Eilley Bowers

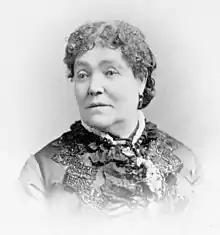
Eilley Bowers c.1863

The Bowers Mansion was one of the most expensive buildings built in the western United States at the time. Designed by J. Neely Johnson, the former Governor of California, The two-story dressed granite stone mansion consisted of 16 rooms constructed with Jeffery Pine and Douglas fir. The main floor included a library, guest room, reception room, formal parlor and adjoining smoking room, dining room, and kitchen. Four hand-crafted carrara marble fireplaces warmed the downstairs room. A plaster of Paris frieze border decorated the ceilings, moldings and medallions above the chandeliers. The main entrance hall opened to a turned mahogany handrail and balcony, which led to the upstairs where Eilley, Sandy, and Persia each had a suite of rooms including a bedroom and sitting room. Expensive toys and fancy dolls filled Persia's playroom. The extra upstairs room housed a hand-sculptured billiard table used for the enjoyment and entertainment of their guests. Kerosene lanterns and candles lighted the beautiful mansion that was truly unlike any other in the West.